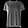
Label: T - shirt / top